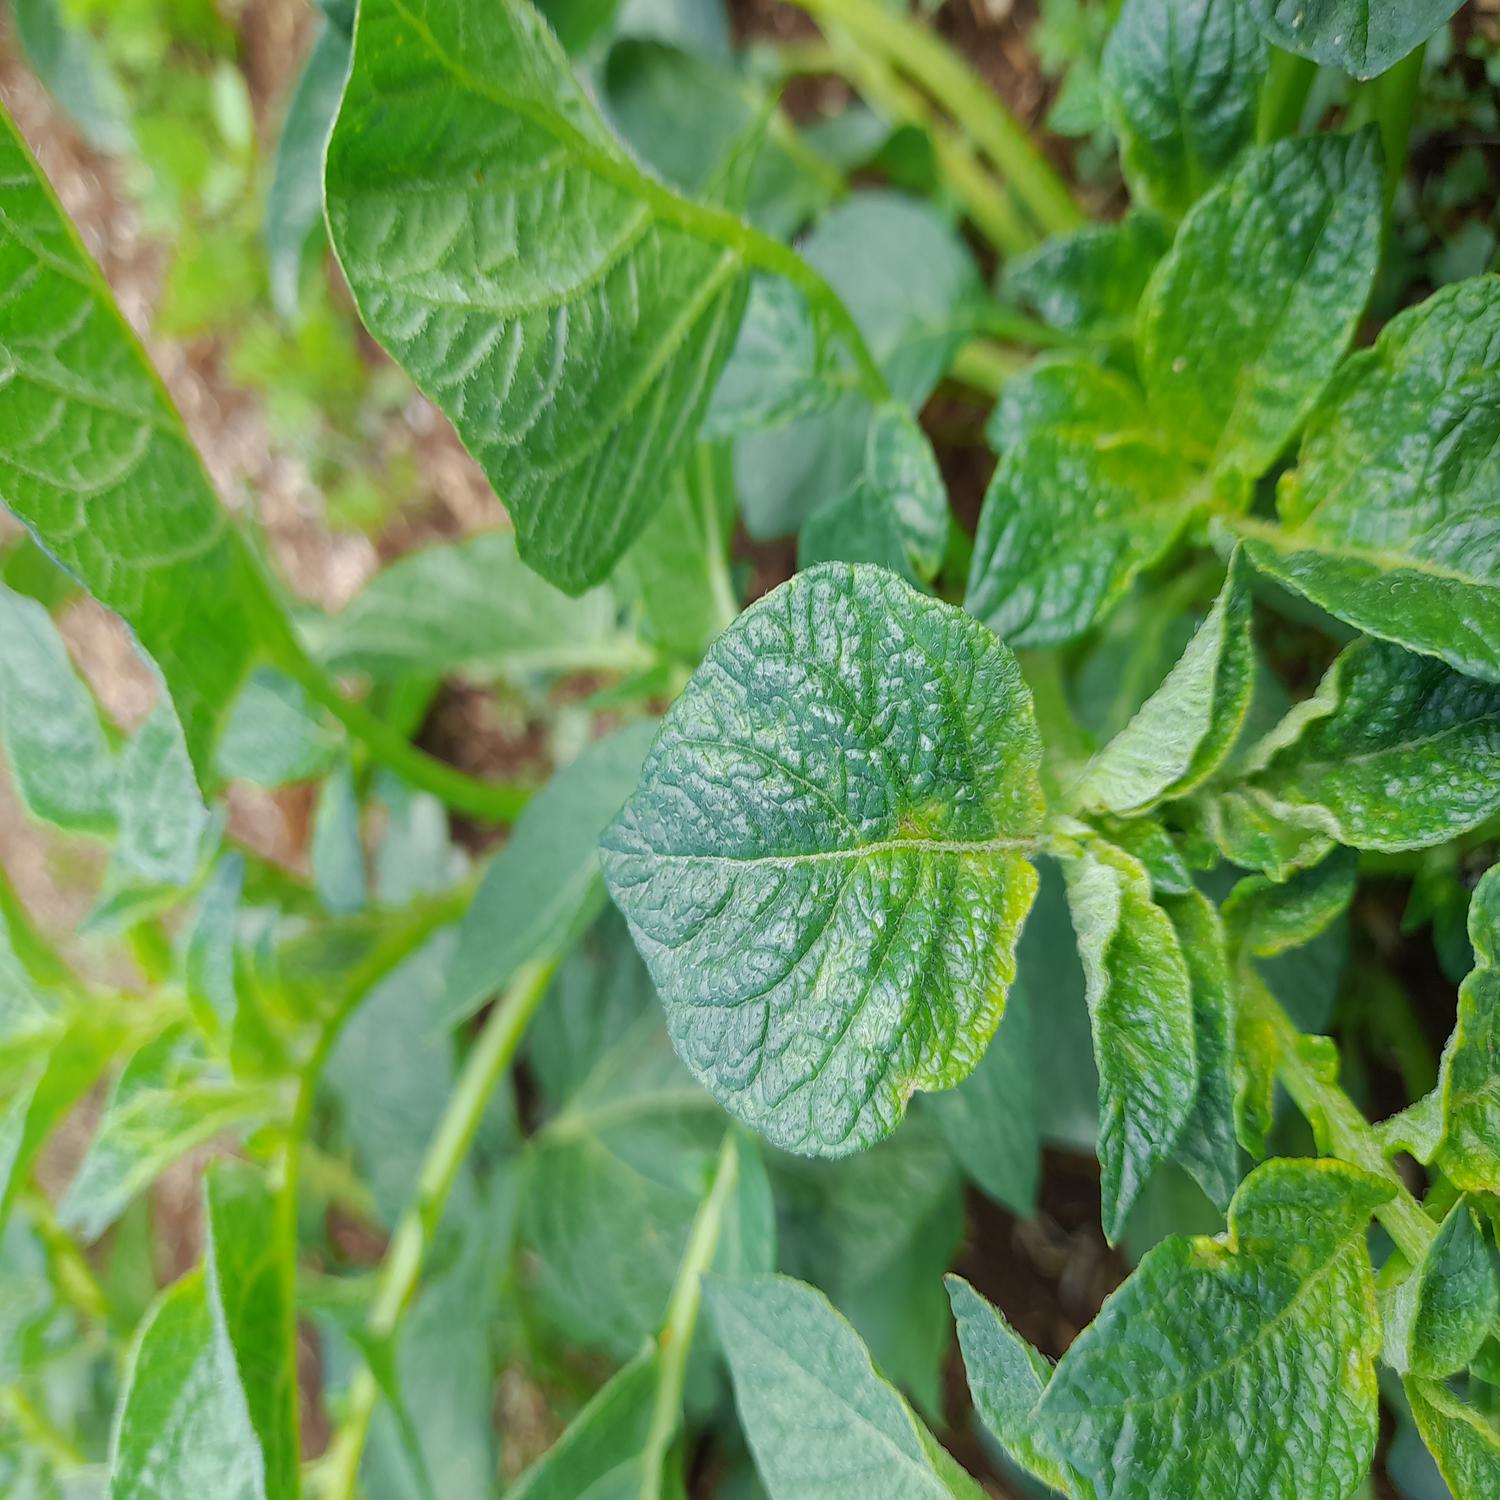
Etiqueta: Virus